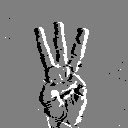
ASL letter: w